Cartography

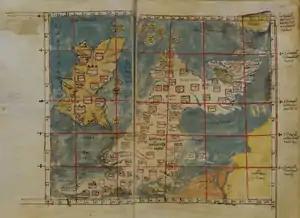
A 14th-century Byzantine map of the British Isles from a manuscript of Ptolemy's "Geography", using Greek numerals for its graticule: 52–63°N of the equator and 6–33°E from Ptolemy's Prime Meridian at the Fortunate Isles.

In ancient China, geographical literature dates to the 5th century BCE. The oldest extant Chinese maps come from the State of Qin, dated back to the 4th century BCE, during the Warring States period. In the book "Xin Yi Xiang Fa Yao", published in 1092 by the Chinese scientist Su Song, a star map on the equidistant cylindrical projection. Although this method of charting seems to have existed in China even before this publication and scientist, the greatest significance of the star maps by Su Song is that they represent the oldest existent star maps in printed form.